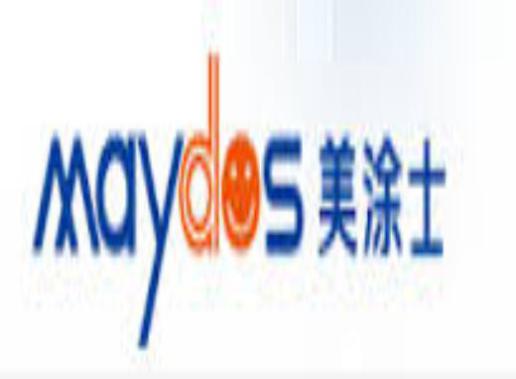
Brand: maydos
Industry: Necessities